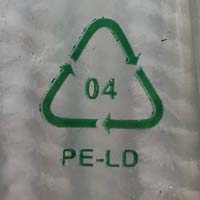
Plastic recycling code class: 4_low_density_polyethylene_PE-LD